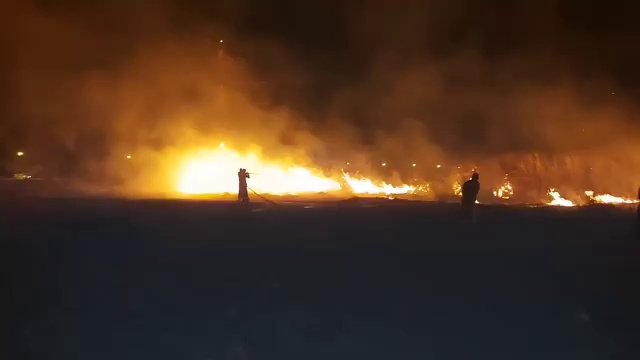
Fire: yes
Smoke: yes